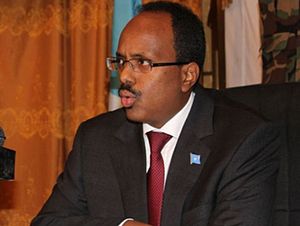
Mohamed Abdullahi Mohamed
Mohamed Abdullahi Mohamed.
Mohamed Abdullahi Mohamed er en somalisk diplomat og politiker. Han er den nuværende præsident i Somalia, da han blev valgt som præsident den 8. februar 2017.